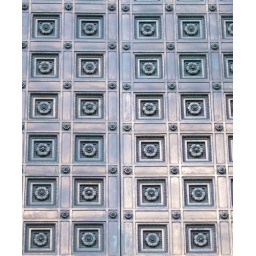
The doors at the McKinley monument in Canton, Ohio.